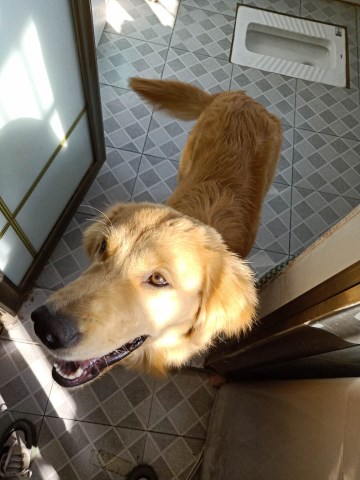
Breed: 5355-n000126-golden_retriever